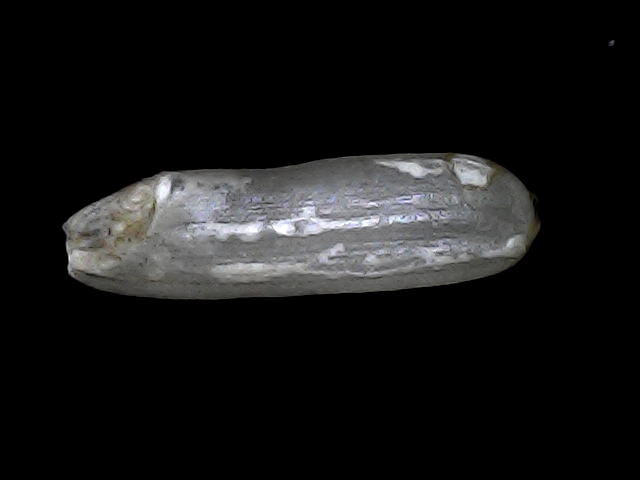
Rice variety: BRRI102